Durand Jones & The Indications

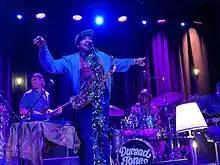
Durand Jones performing in Somerville, MA, on the "Wait Til I Get Over" tour, October 2023

On May 5, 2023, Jones released a solo record under his own name, "Wait Til I Get Over", on record label Dead Oceans. The album chronicles the history of Jones' hometown of Hillaryville, Louisiana.